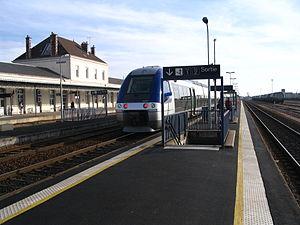
La gare ferroviaire de Romilly-sur-Seine, Aube, France.